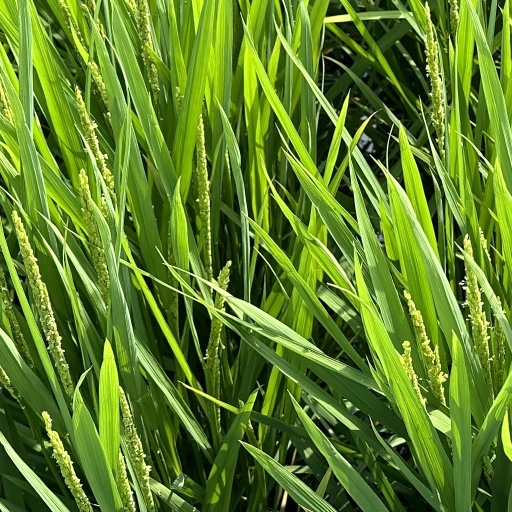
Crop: rice